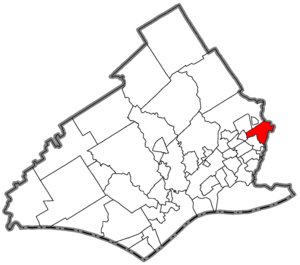
Yeadon est un borough en Pennsylvanie, dans le comté de Delaware, aux États-Unis.